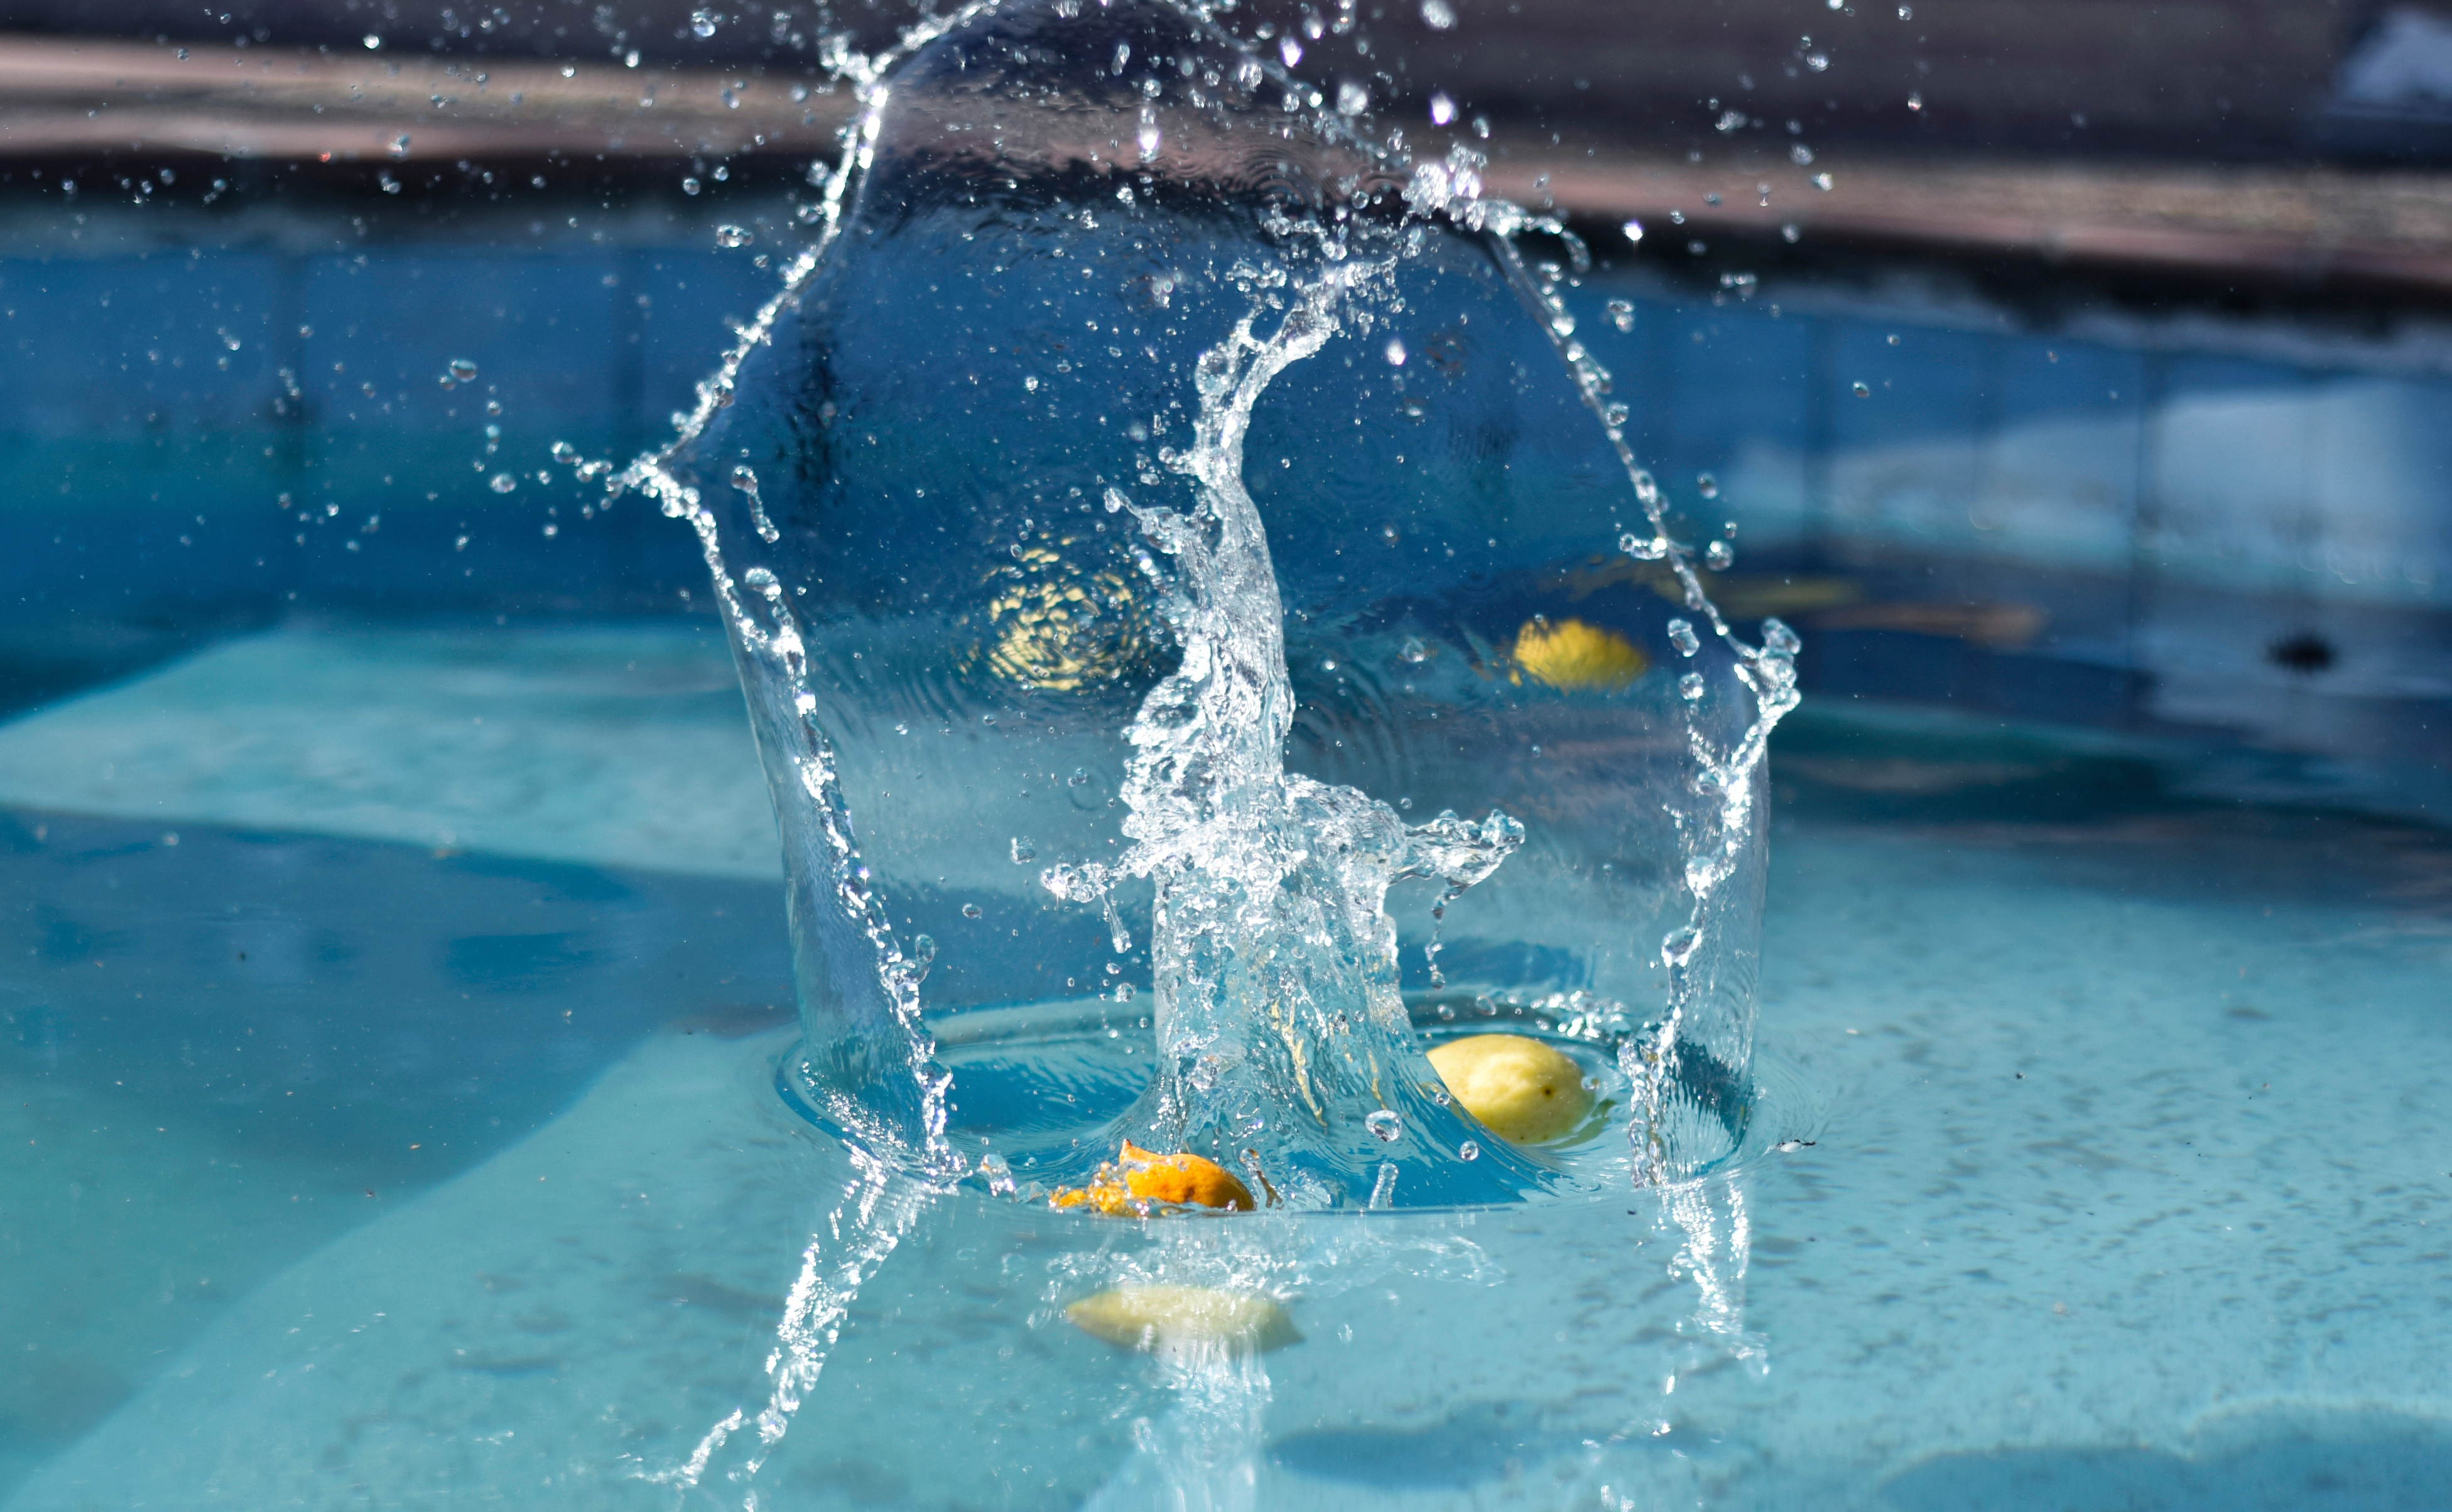
water, drop, ice, reflection, biology, blue, close up, freezing, macro photography, drinking water, liquid bubble